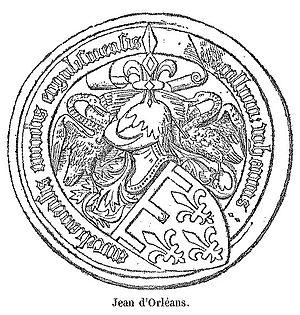
Jean d'Orléans ou Jean d'Angoulême, né entre le 1ᵉʳ mai et le 7 août 1399 et mort le 30 avril 1467 à Cognac, est comte d'Angoulême et de Périgord.